Helicodonta obvoluta

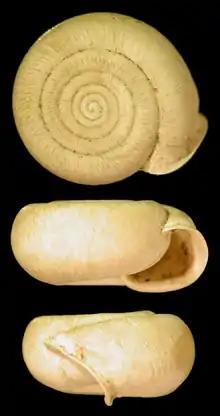
A shell of a Holocene "Helicodonta obvoluta": apical, apertural and lateral view

Shells of juveniles and young adults of this snail are typically covered with hairs 1mm in length. The hair may be absent in older specimens. The dark-brown shell is characterized by a flat upper side with a very slightly sunken spire and a wide umbilicus. The peristome is flattened above and below. The white everted lip is slightly thickened centrally to form a callus in the palatal and parietal region, therefore the mouth seems to be separated into three embayments in some specimens. The shell diameter ranges from 10-15mm; the shell height from 5-7mm. The weight of the adult living snail is about 414.2±6.7 mg. In contrast to many other snail species within the superfamily Helicoidea, this species has no love darts.